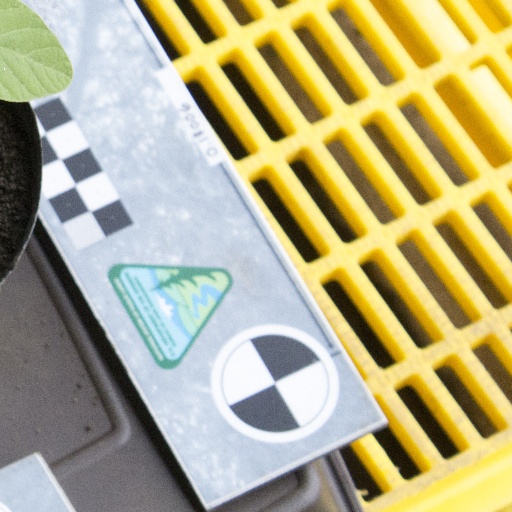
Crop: soybean